Jainism in Gujarat

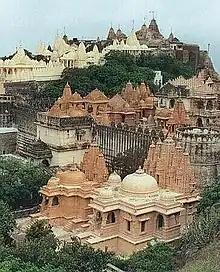
Palitana temples

Jainism has had a notable following in Gujarat. According to the 2011 Census of India, around 0.959% of the population of Gujarat is Jain. There are several old Jain temples that draw pilgrims from Jains around the world in places such as Palitana, Taranga, Sankheshwar, Idar.